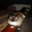
Label: cat